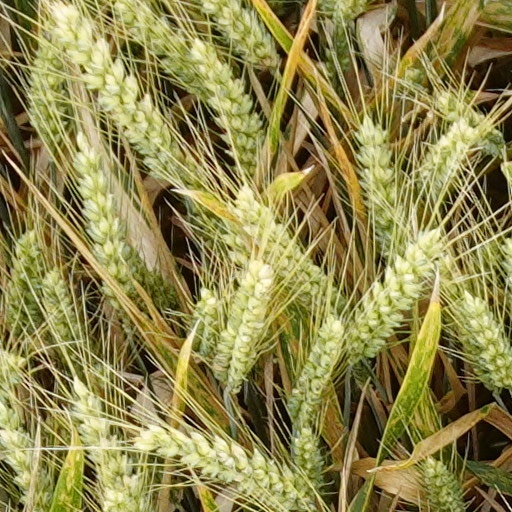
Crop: wheat